Robert Zeidman

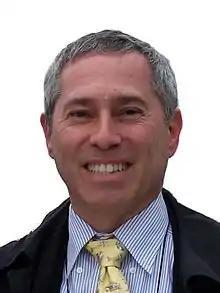
Zeidman in 2009

Robert Zeidman (born January 18, 1960) is an American electrical engineer and inventor. He rose to national attention in the USA after a private arbitration panel in April, 2023 ruled that Zeidman had proved material provided by Mike Lindell was not data from the 2020 presidential election. As such it could not be evidence of Chinese electoral interference.